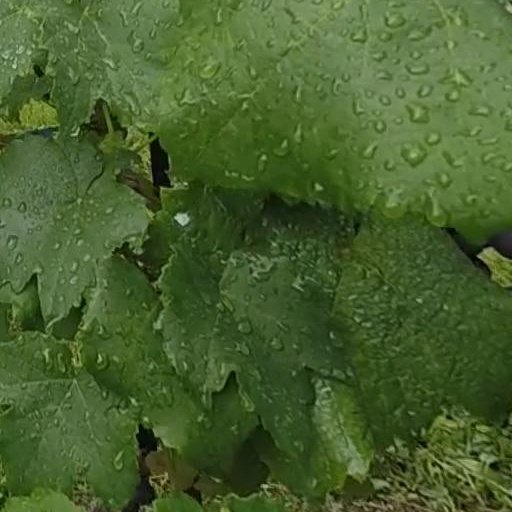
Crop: grape